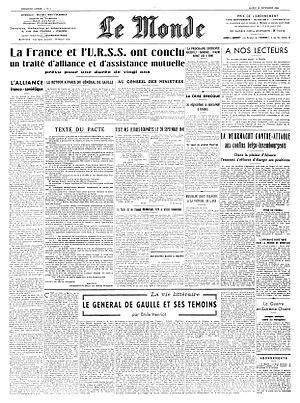
Premier numéro du journal «
Le Monde est un journal français fondé par Hubert Beuve-Méry en 1944.
Le 10 décembre 1944, les représentants du Gouvernement provisoire de la République française signent à Moscou le premier traité d’alliance et d’assistance mutuelle avec l’Union des républiques socialistes soviétiques.